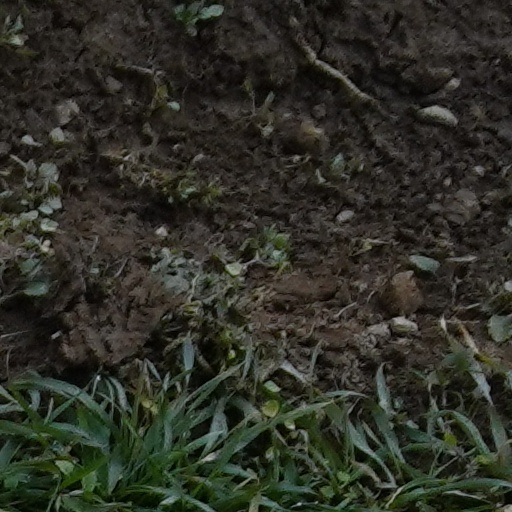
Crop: wheat